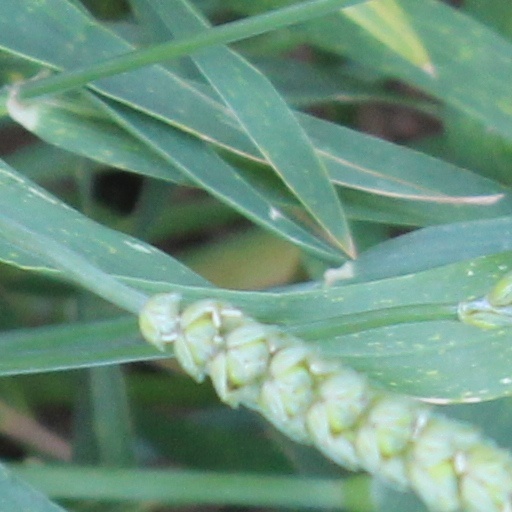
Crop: wheat